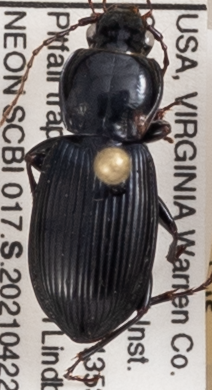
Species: Pterostichus stygicus
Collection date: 2021-04-22
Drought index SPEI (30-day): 0.054
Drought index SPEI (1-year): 0.438
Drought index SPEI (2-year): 0.03